2012 IIHF World U18 Championship Division III

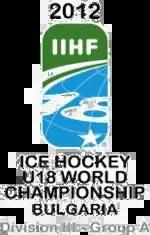

The 2012 IIHF U18 World Championship Division III was an international under-18 ice hockey tournament organised by the International Ice Hockey Federation. In 2012, a new format was introduced to the IIHF World U18 Championships, therefore Division III now represents the sixth tier of the IIHF World U18 Championships. The Division III tournament was played in Sofia, Bulgaria, from 12 to 18 March 2012.